Nevada Test and Training Range (military unit)

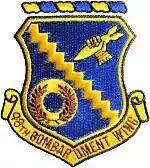
Emblem of the 98th Bombardment Wing (Medium)

During the early years of the Cold War, the 98th Bombardment Wing, Very Heavy (BW) was formed 24 October 1947 as part of the Air Force's experimental wing base (Hobson Plan) reorganization and assigned to Strategic Air Command. The 98th BW was discontinued on 12 July 1948, and replaced by the 98th BW, Medium the same day when the test was deemed successful and the organization made permanent. From November 1947 to July 1948 and July 1948 to July 1954, the wing headquarters was often manned as a "paper" unit with most of its components attached to other establishments for long periods. The wing's tactical group was operational, but under control of other organizations from November 1947 to April 1950 and again from August 1950 through March 1951.